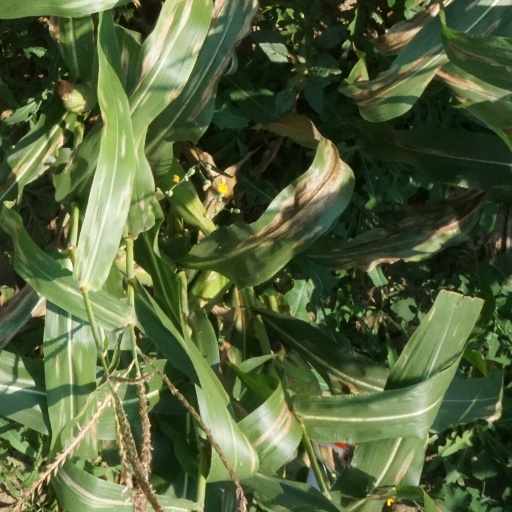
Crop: maize; corn